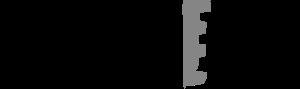
Le ha-ha est un type de fossé utilisé dès l'Antiquité dans les fortifications pour retarder les assaillants, et qui est maintenant choisi surtout pour son aspect esthétique.